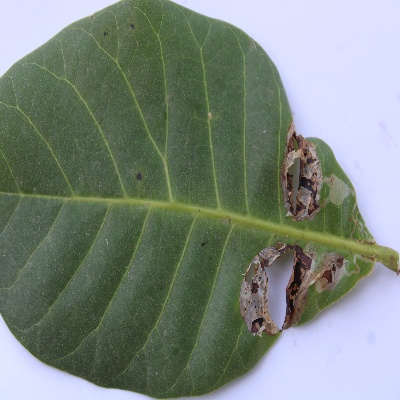
Crop: Cashew
Condition: leaf miner